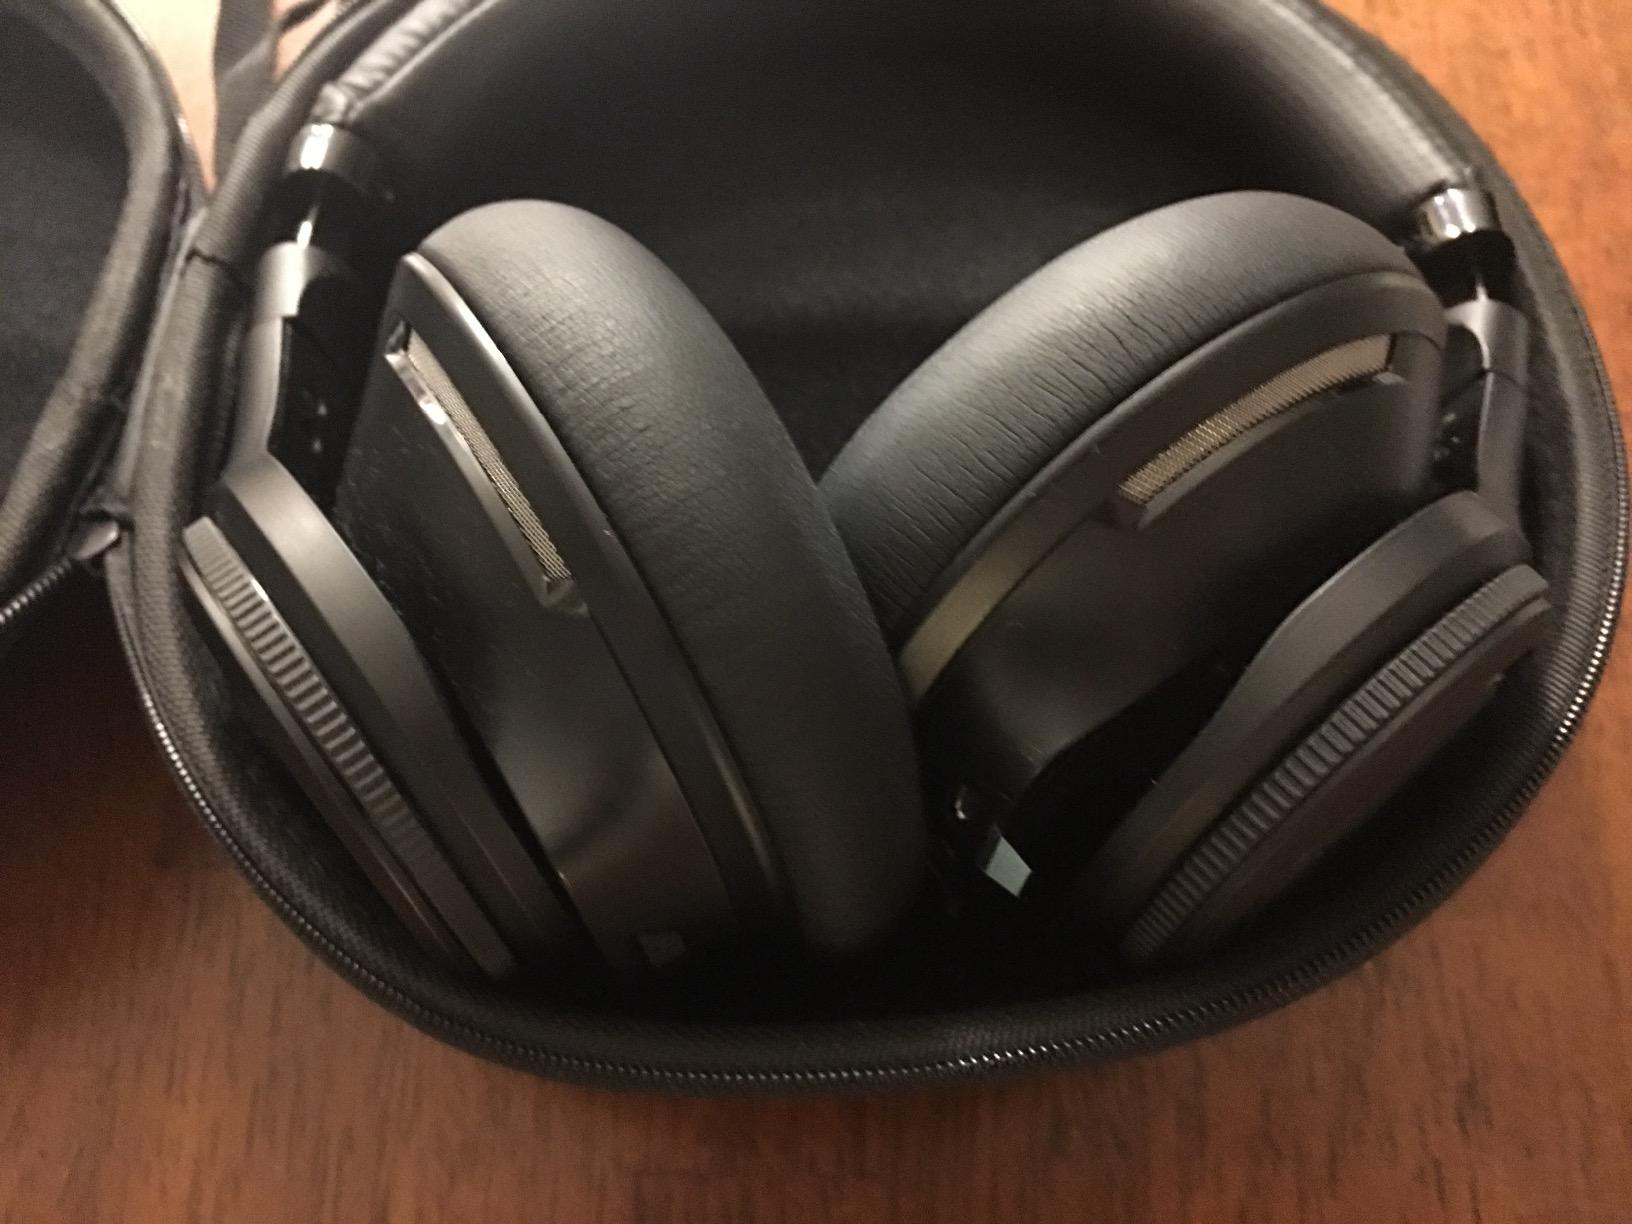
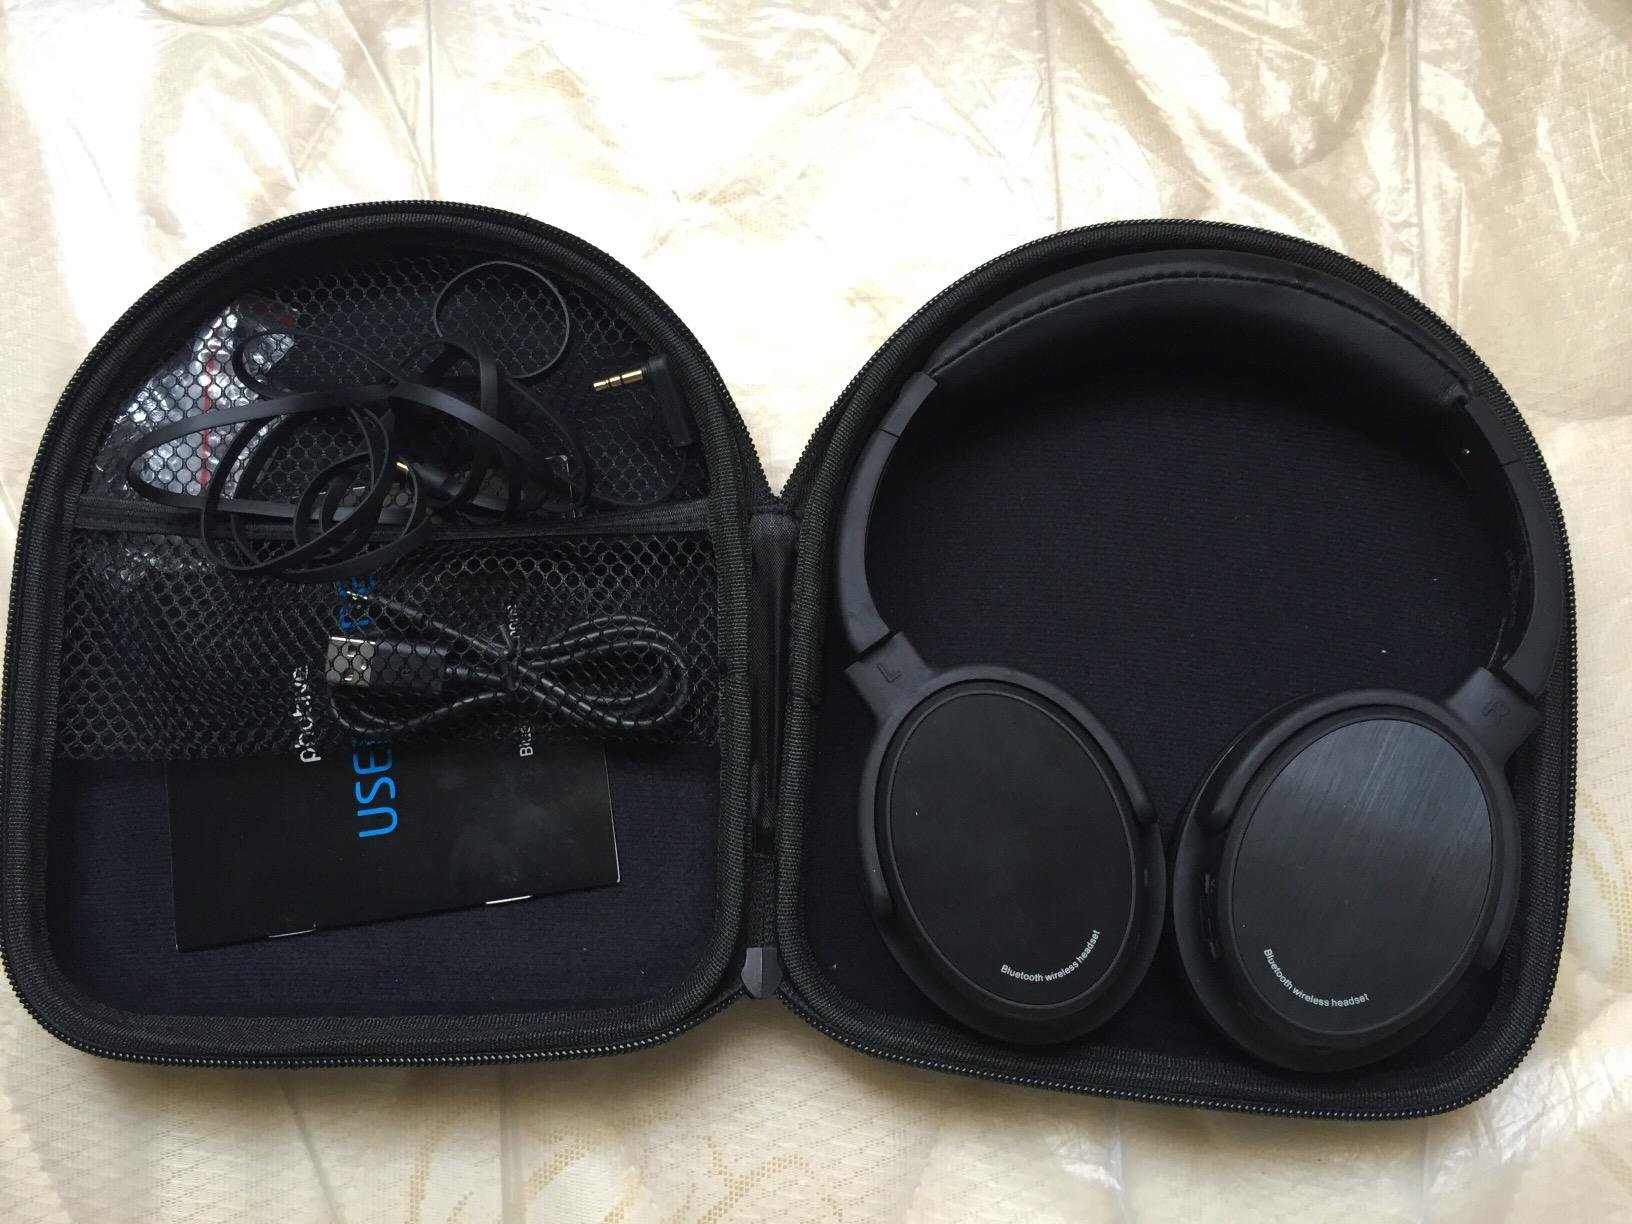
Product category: headphones
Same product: no